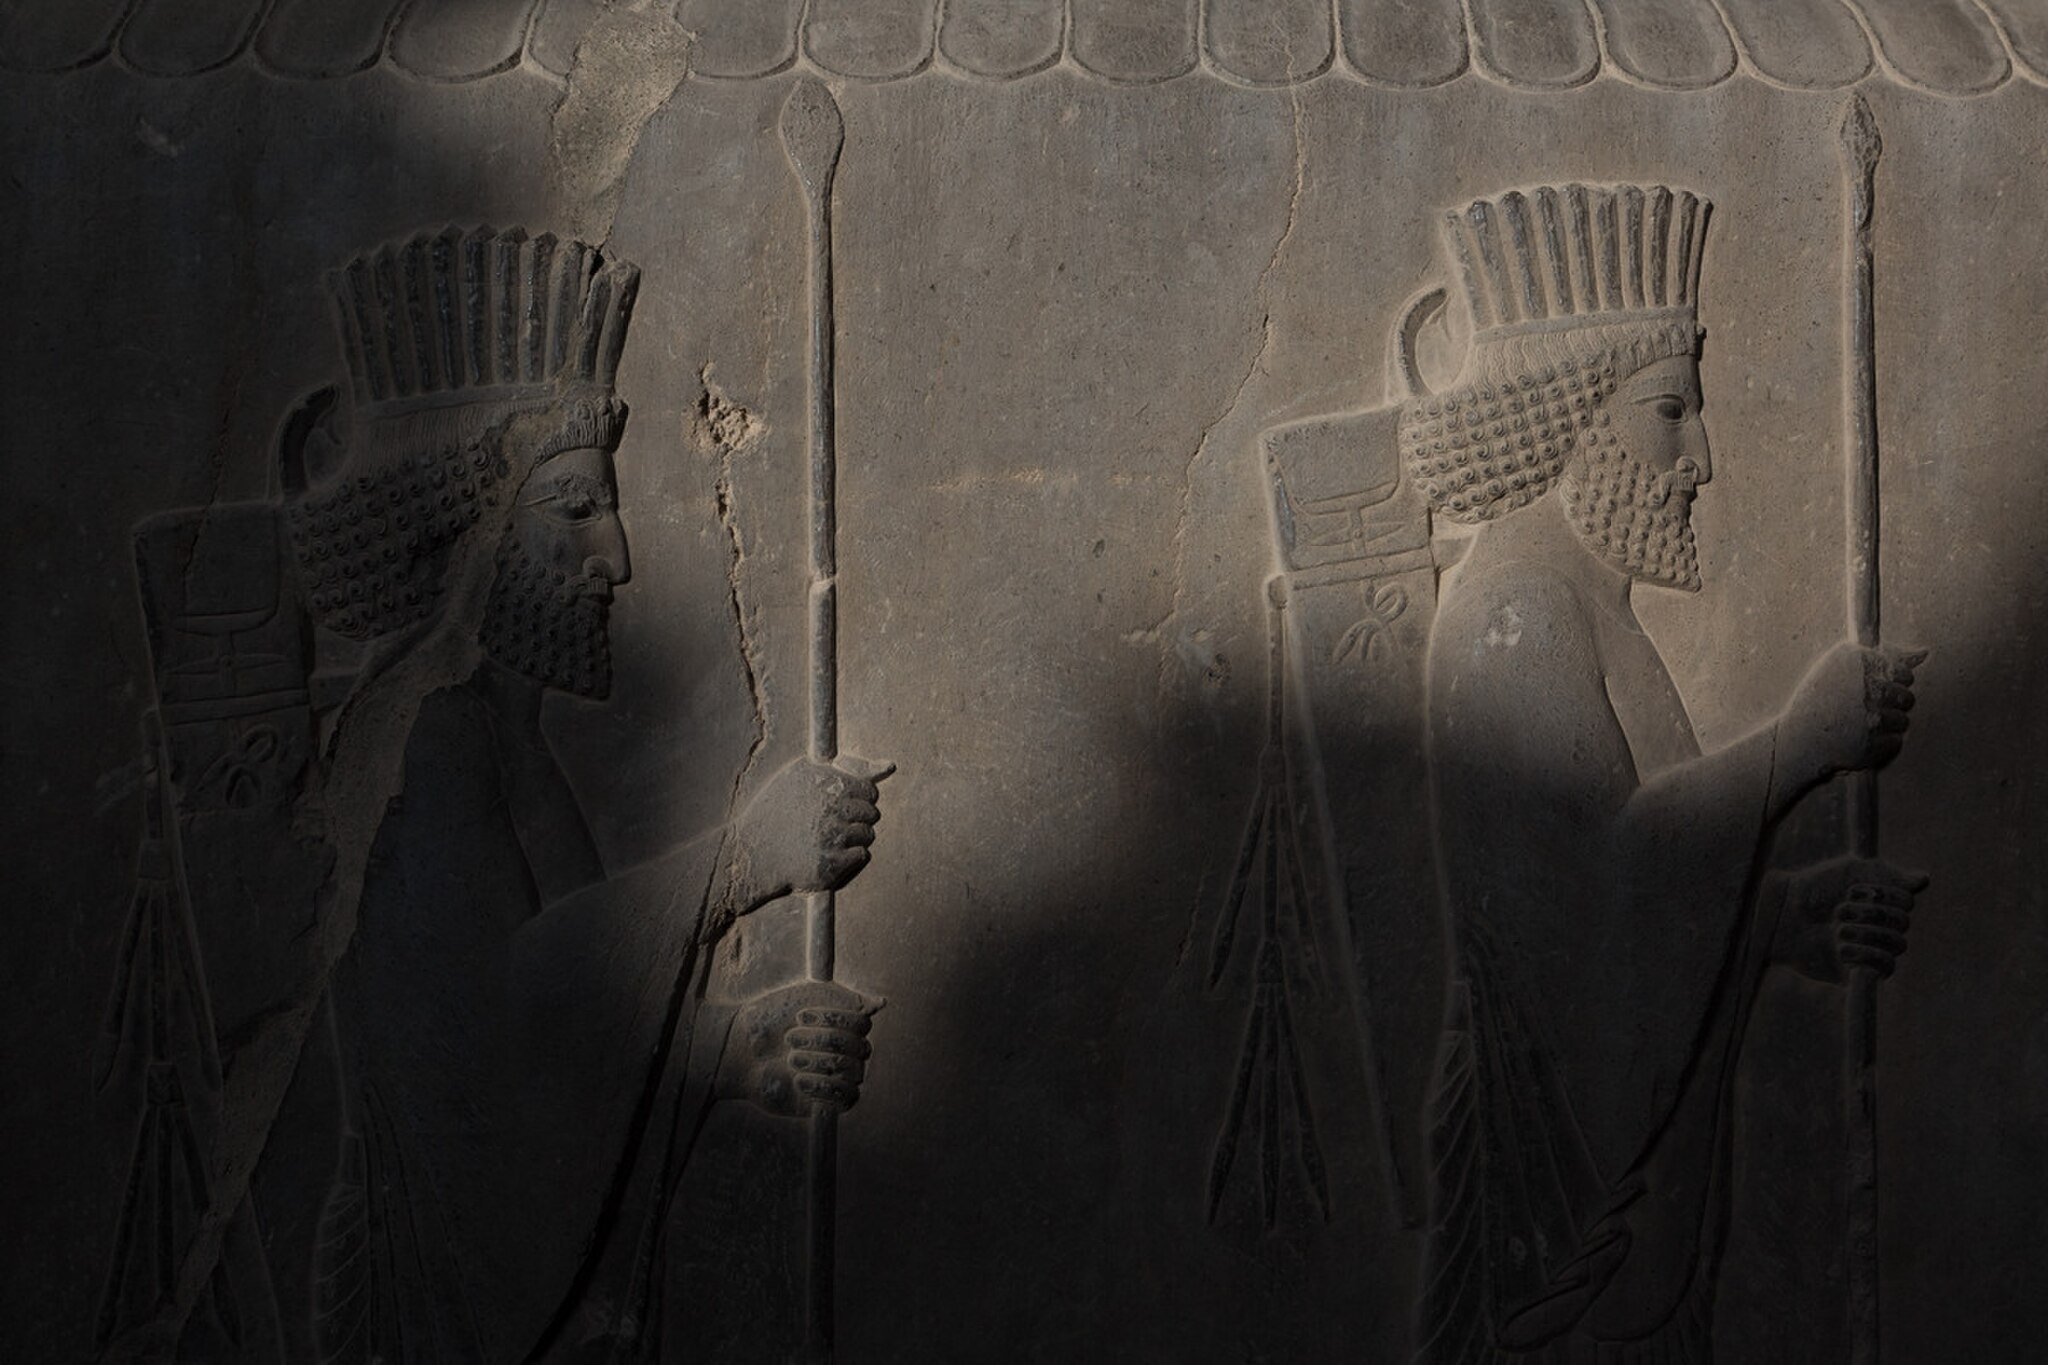
Title: Persepolis 295A5724
Date: 2018-06-11 17:15:27
Categories: Images from Wiki Loves Monuments 2018, Self-published work, Cultural heritage monuments in Iran with known IDs, Uploaded via Campaign:wlm-ir, Reliefs of Achaemenid warriors in Persepolis, Images from Wiki Loves Monuments in Marvdasht, Iran photographs taken on 2018-06-11, Images from Wiki Loves Monuments 2018 in Iran, Photographs by Morteza Aminoroayayi